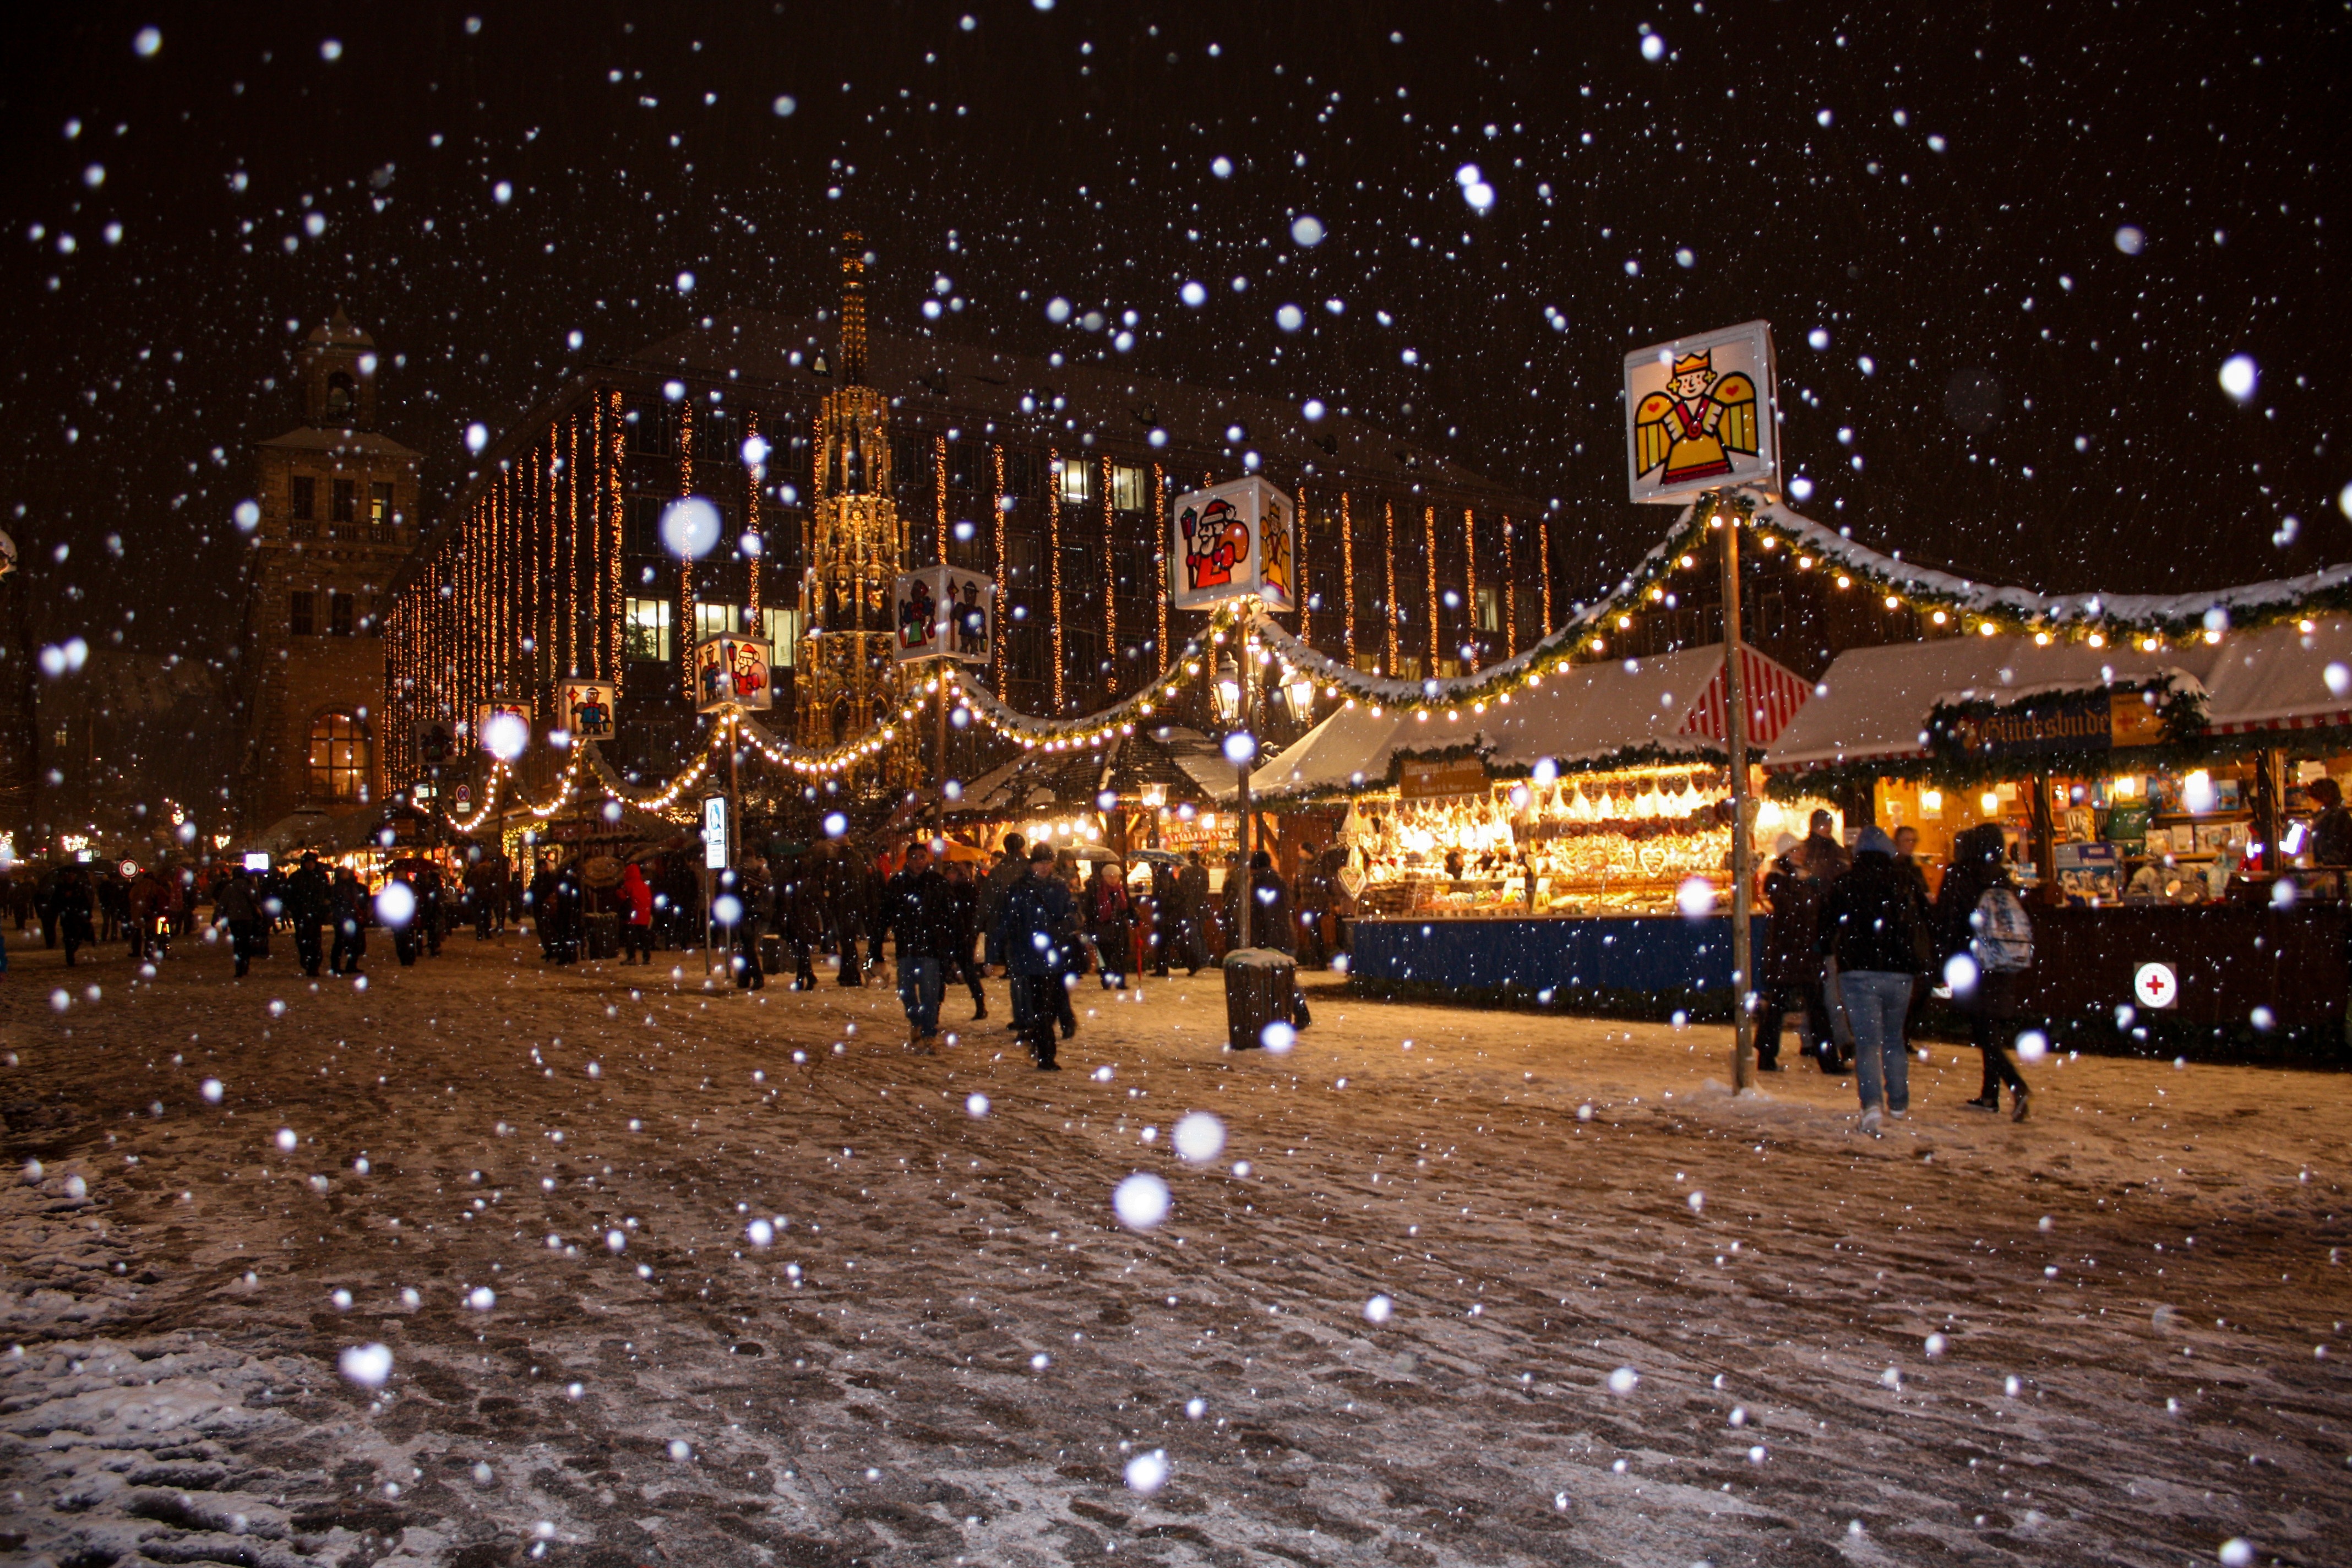
snow, winter, night, crowd, evening, weather, human, christmas, christmas decoration, christmas market, nuremberg, snowflakes, christmas lights, christmas buden